Hotel Indigo Atlanta Midtown

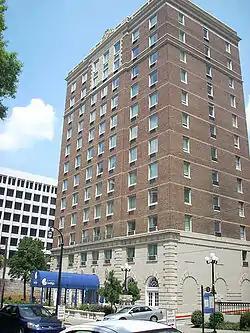
Cox-Carlton Hotel (2008)

Hotel Indigo Atlanta Midtown (formerly the Cox-Carlton Hotel, originally The Carlton or The Carlton Apartments or Carlton Bachelor Apartments) is a historic building in midtown Atlanta, Georgia. Designed by Atlanta-based architectural firm Pringle and Smith in 1925, the brick building is located on Peachtree Street, across from the Fox Theatre. It has been listed on the National Register of Historic Places since 2006, and, in 2022, is a member of Historic Hotels of America.